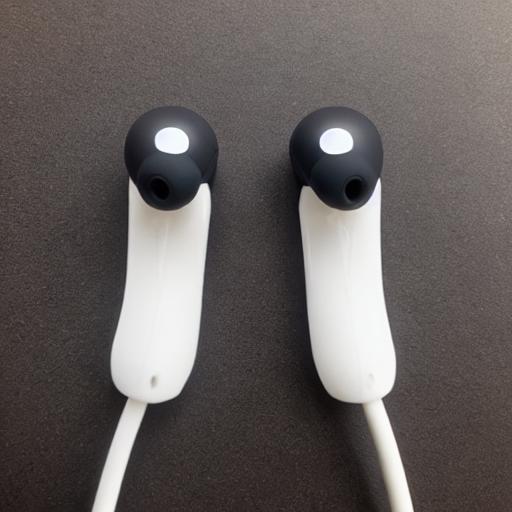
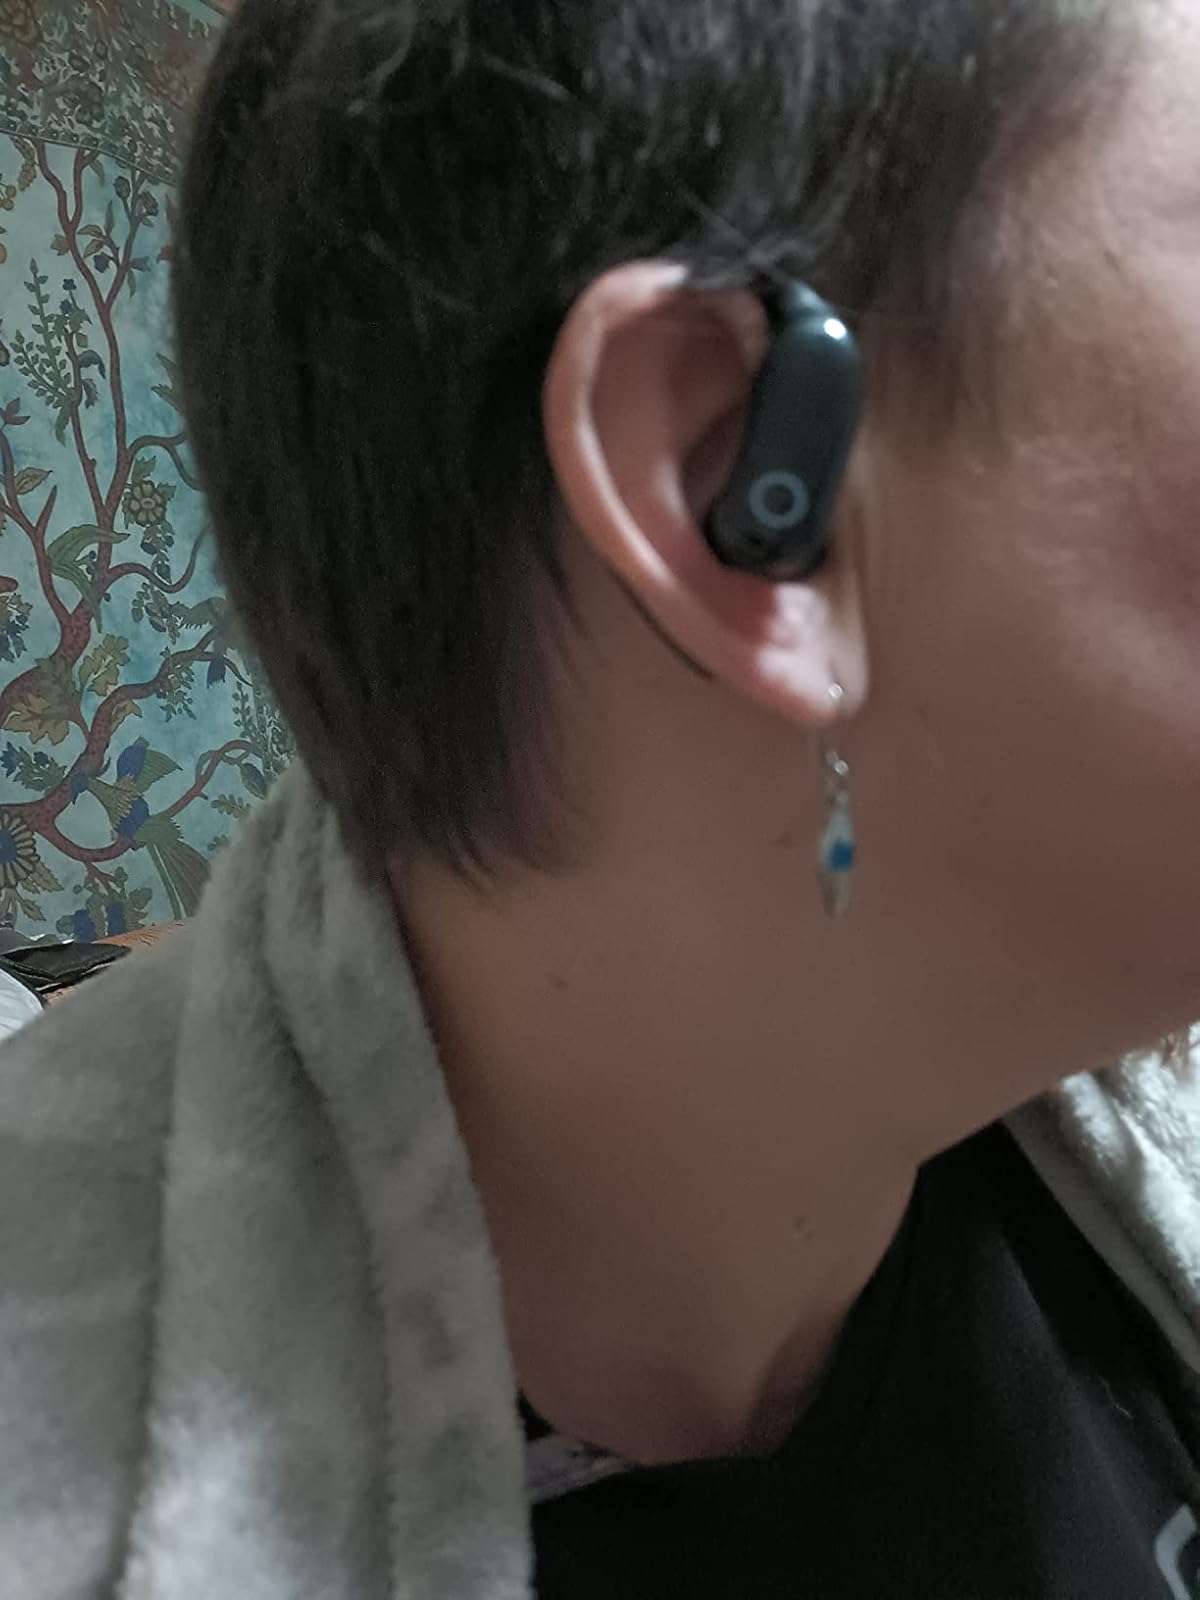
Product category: earbuds
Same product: no